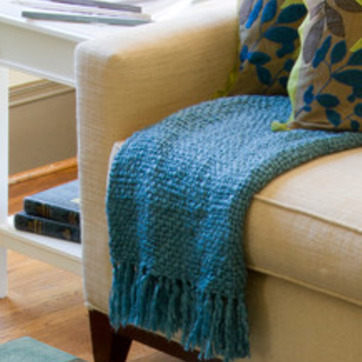
Material: fabric